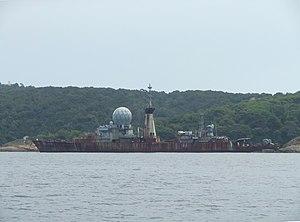
Camera location43°
L’île du Levant est la fraction la plus orientale de la commune française d’Hyères, commune du département du Var en région Provence-Alpes-Côte d'Azur. Cette île méditerranéenne, la plus orientale de l'archipel des îles d'Hyères, fait face au massif des Maures au large des communes de Bormes-les-Mimosas et du Lavandou, d'où la majorité des dessertes est assurée.